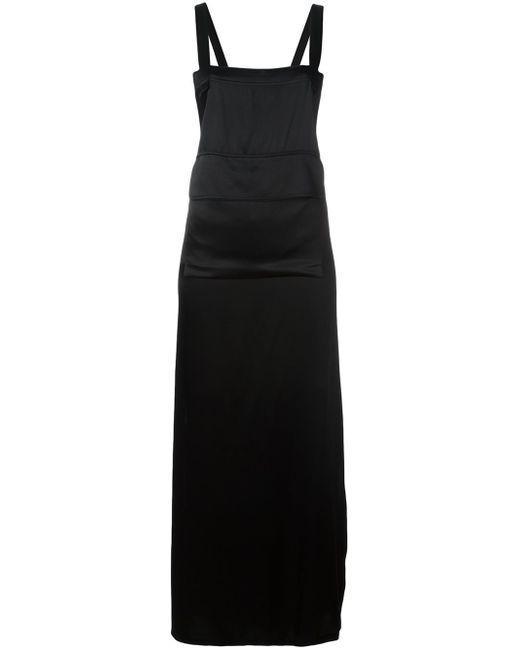
Ärmelloses langes Maxikleid mit quadratischem Ausschnitt für Damen